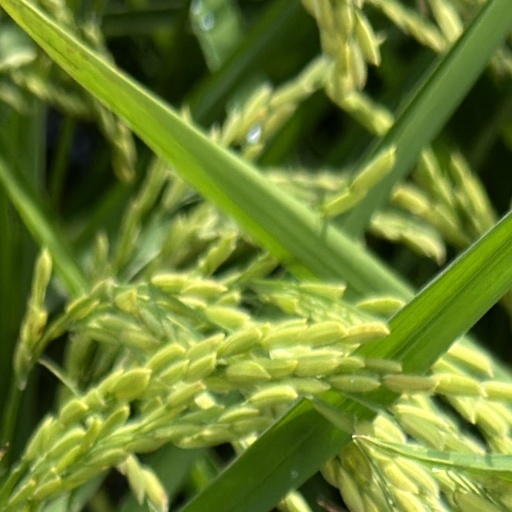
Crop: rice